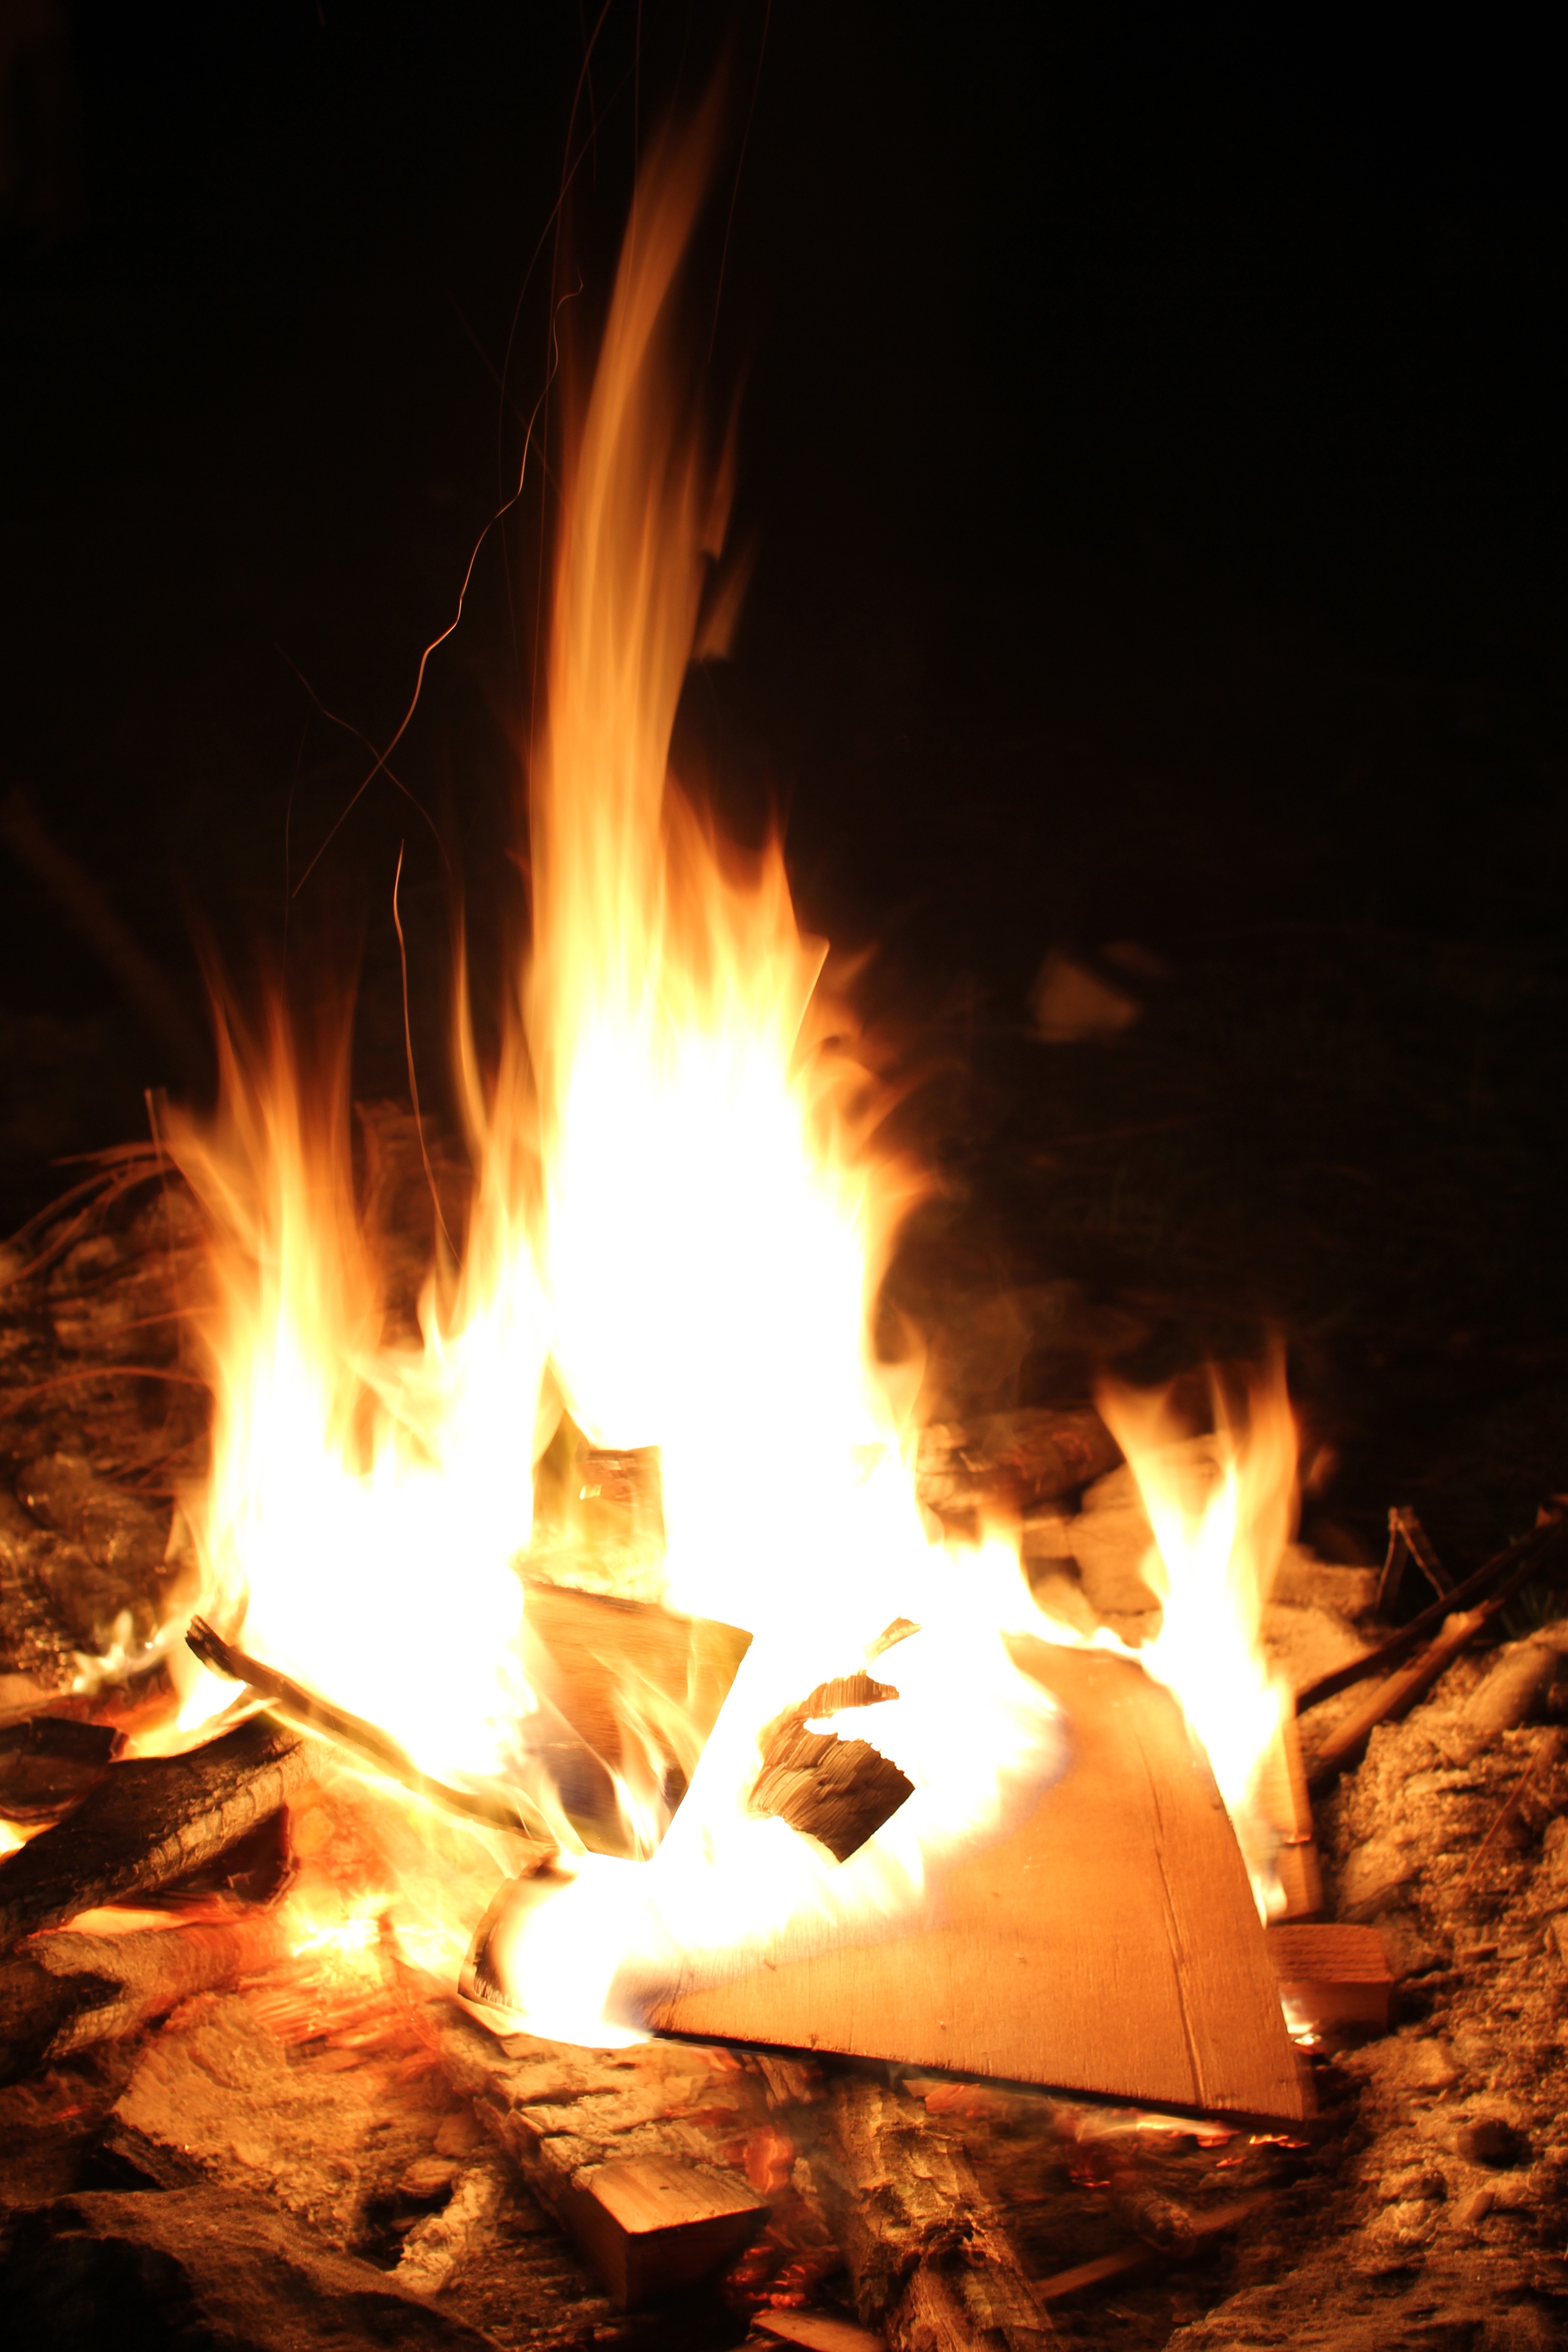
flame, fire, campfire, bonfire